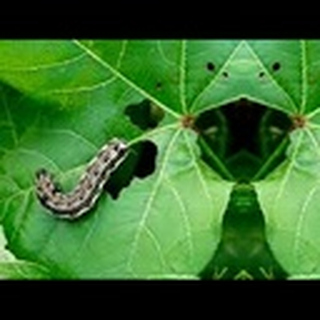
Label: cotton_army_worm